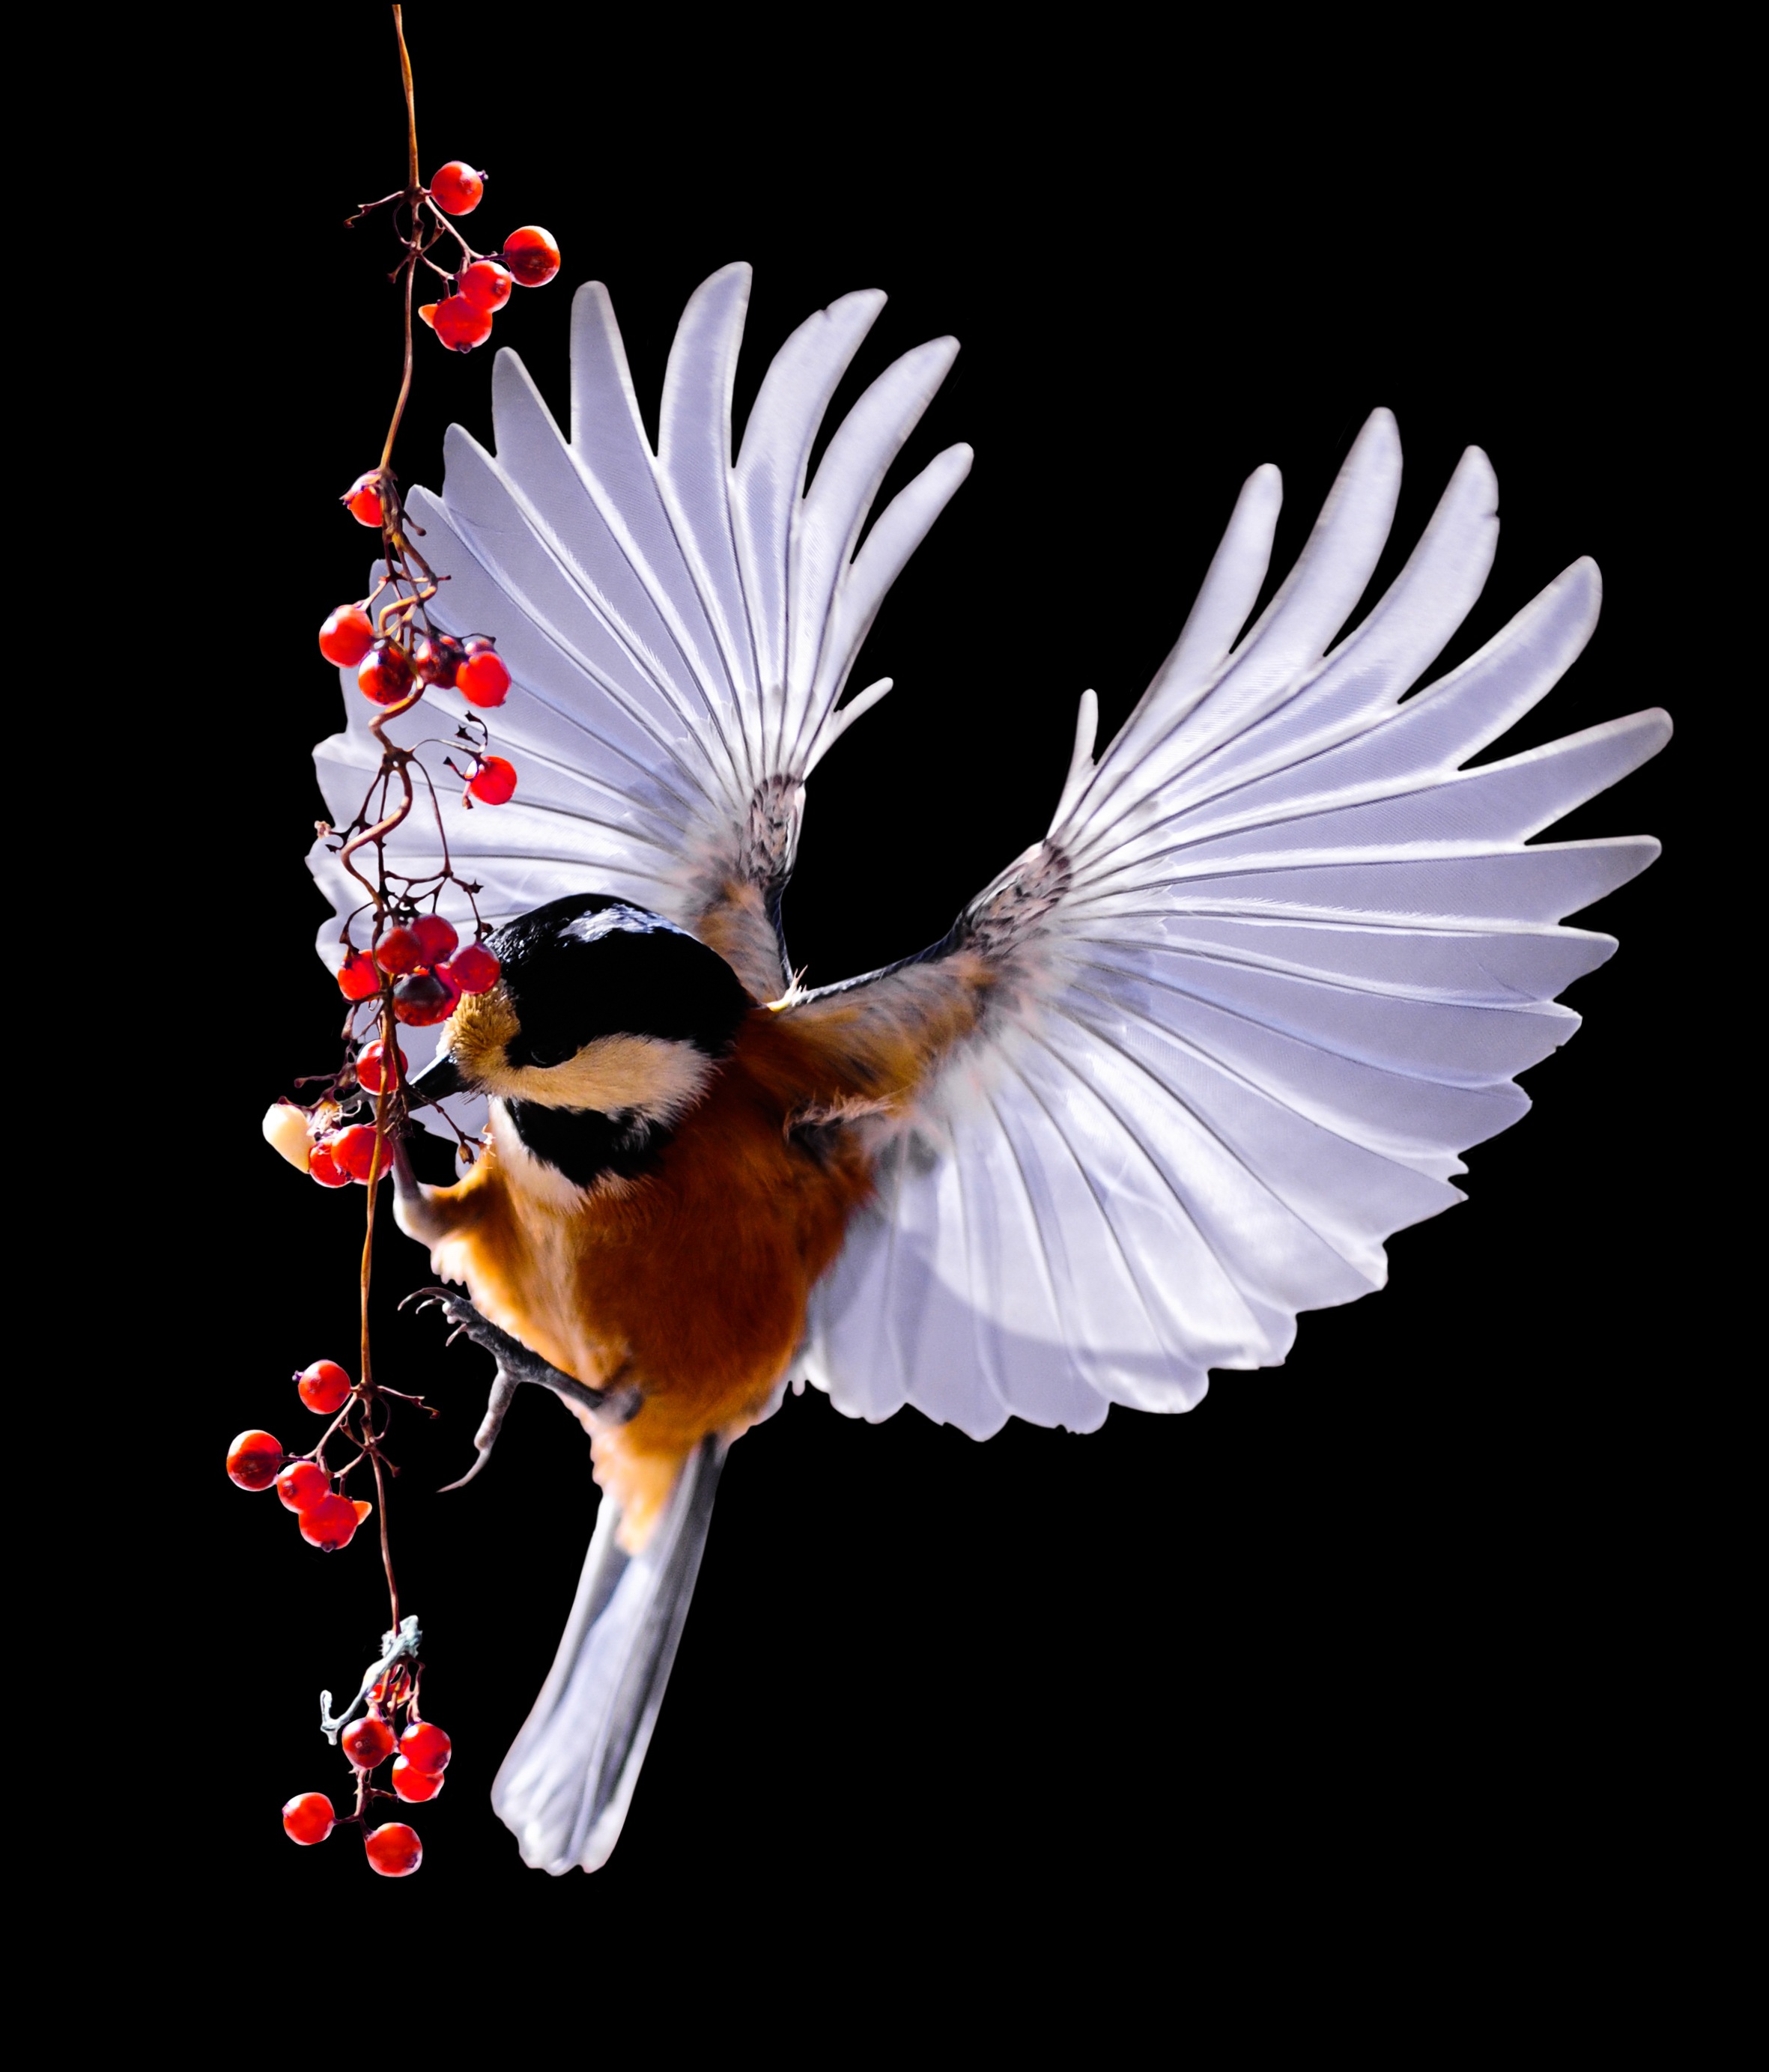
nature, bird, wing, flower, animal, isolated, fly, feed, flight, close, feather, plumage, songbird, illustration, berries, bill, acrobat, tit, wildlife photography, detention, talon, hunger, rowanberries, bird portrait, perching bird